Kira Kiralina

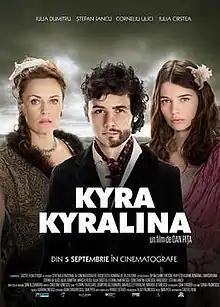
Poster

Kira Kiralina (or Kyra Kyralina) is a 2014 Romanian film directed by Dan Pița. It is based on the novel by the same name published by Panait Istrati in 1924.